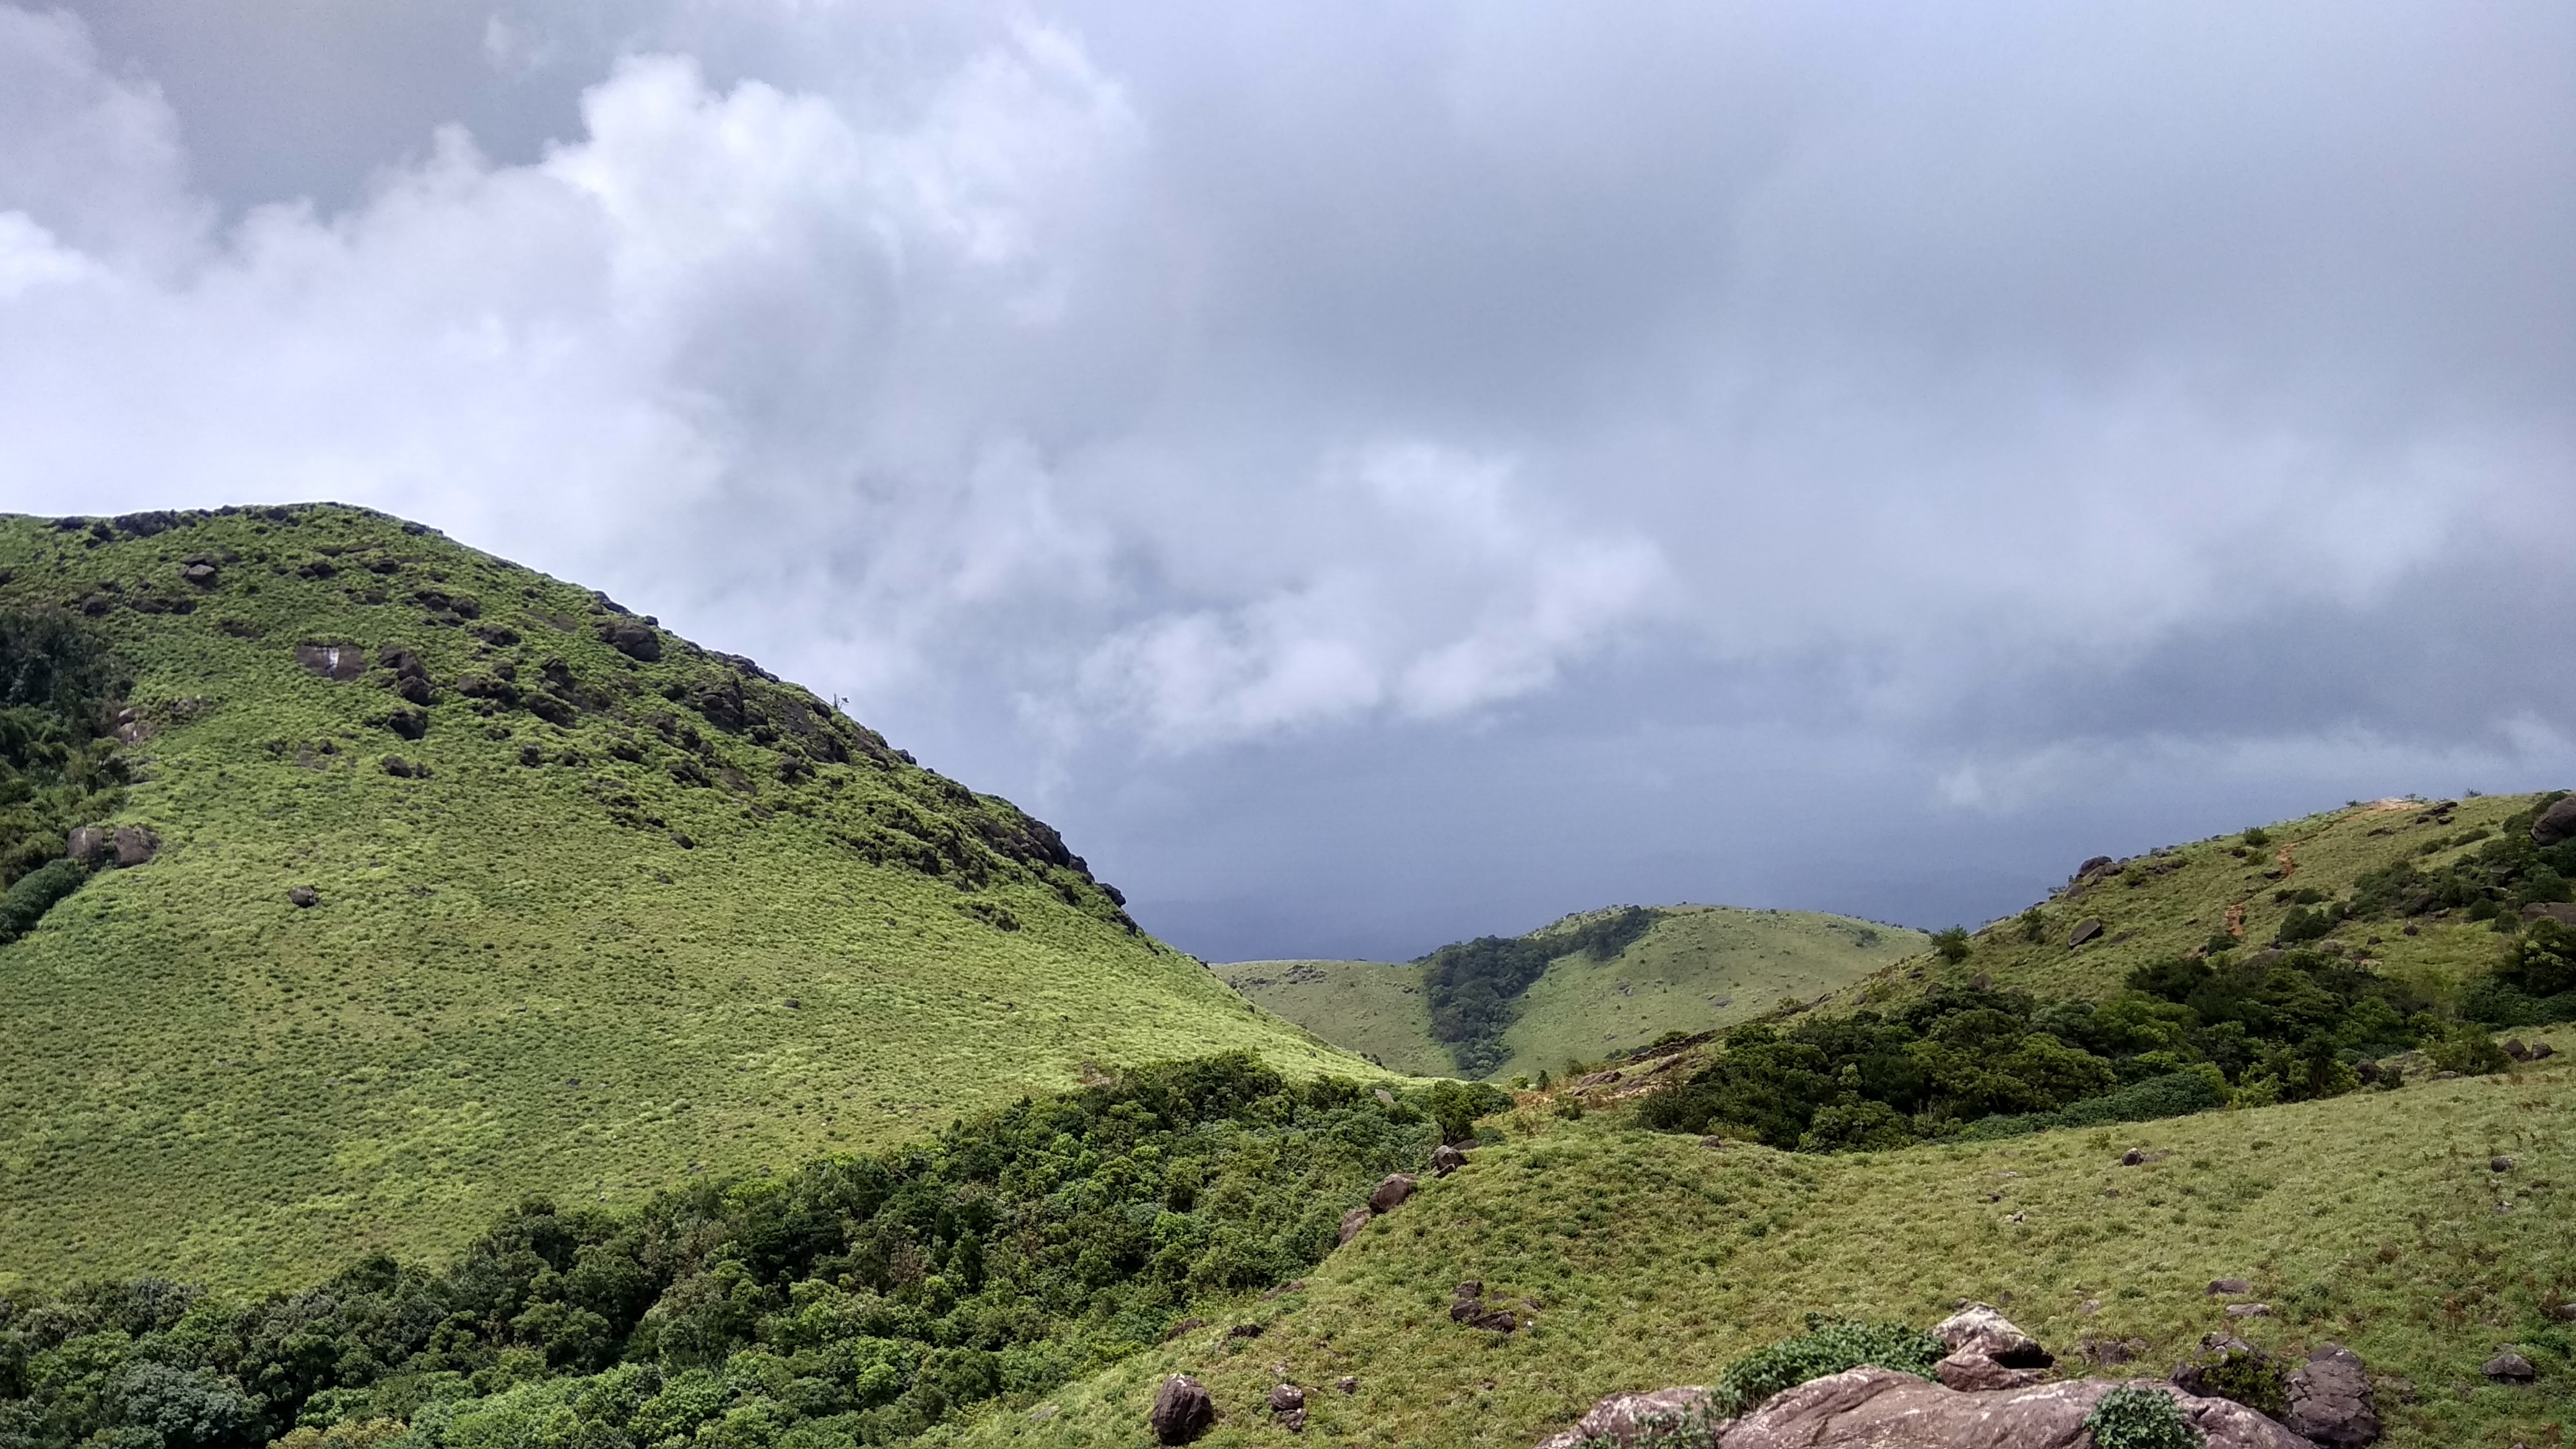
mountainous landforms, highland, mountain, hill, hill station, vegetation, green, sky, natural landscape, fell, wilderness, ridge, mountain range, valley, cloud, grassland, grass, landscape, terrain, rock, mountain pass, national park, outcrop, pasture, mount scenery, plateau, formation, massif, tourism